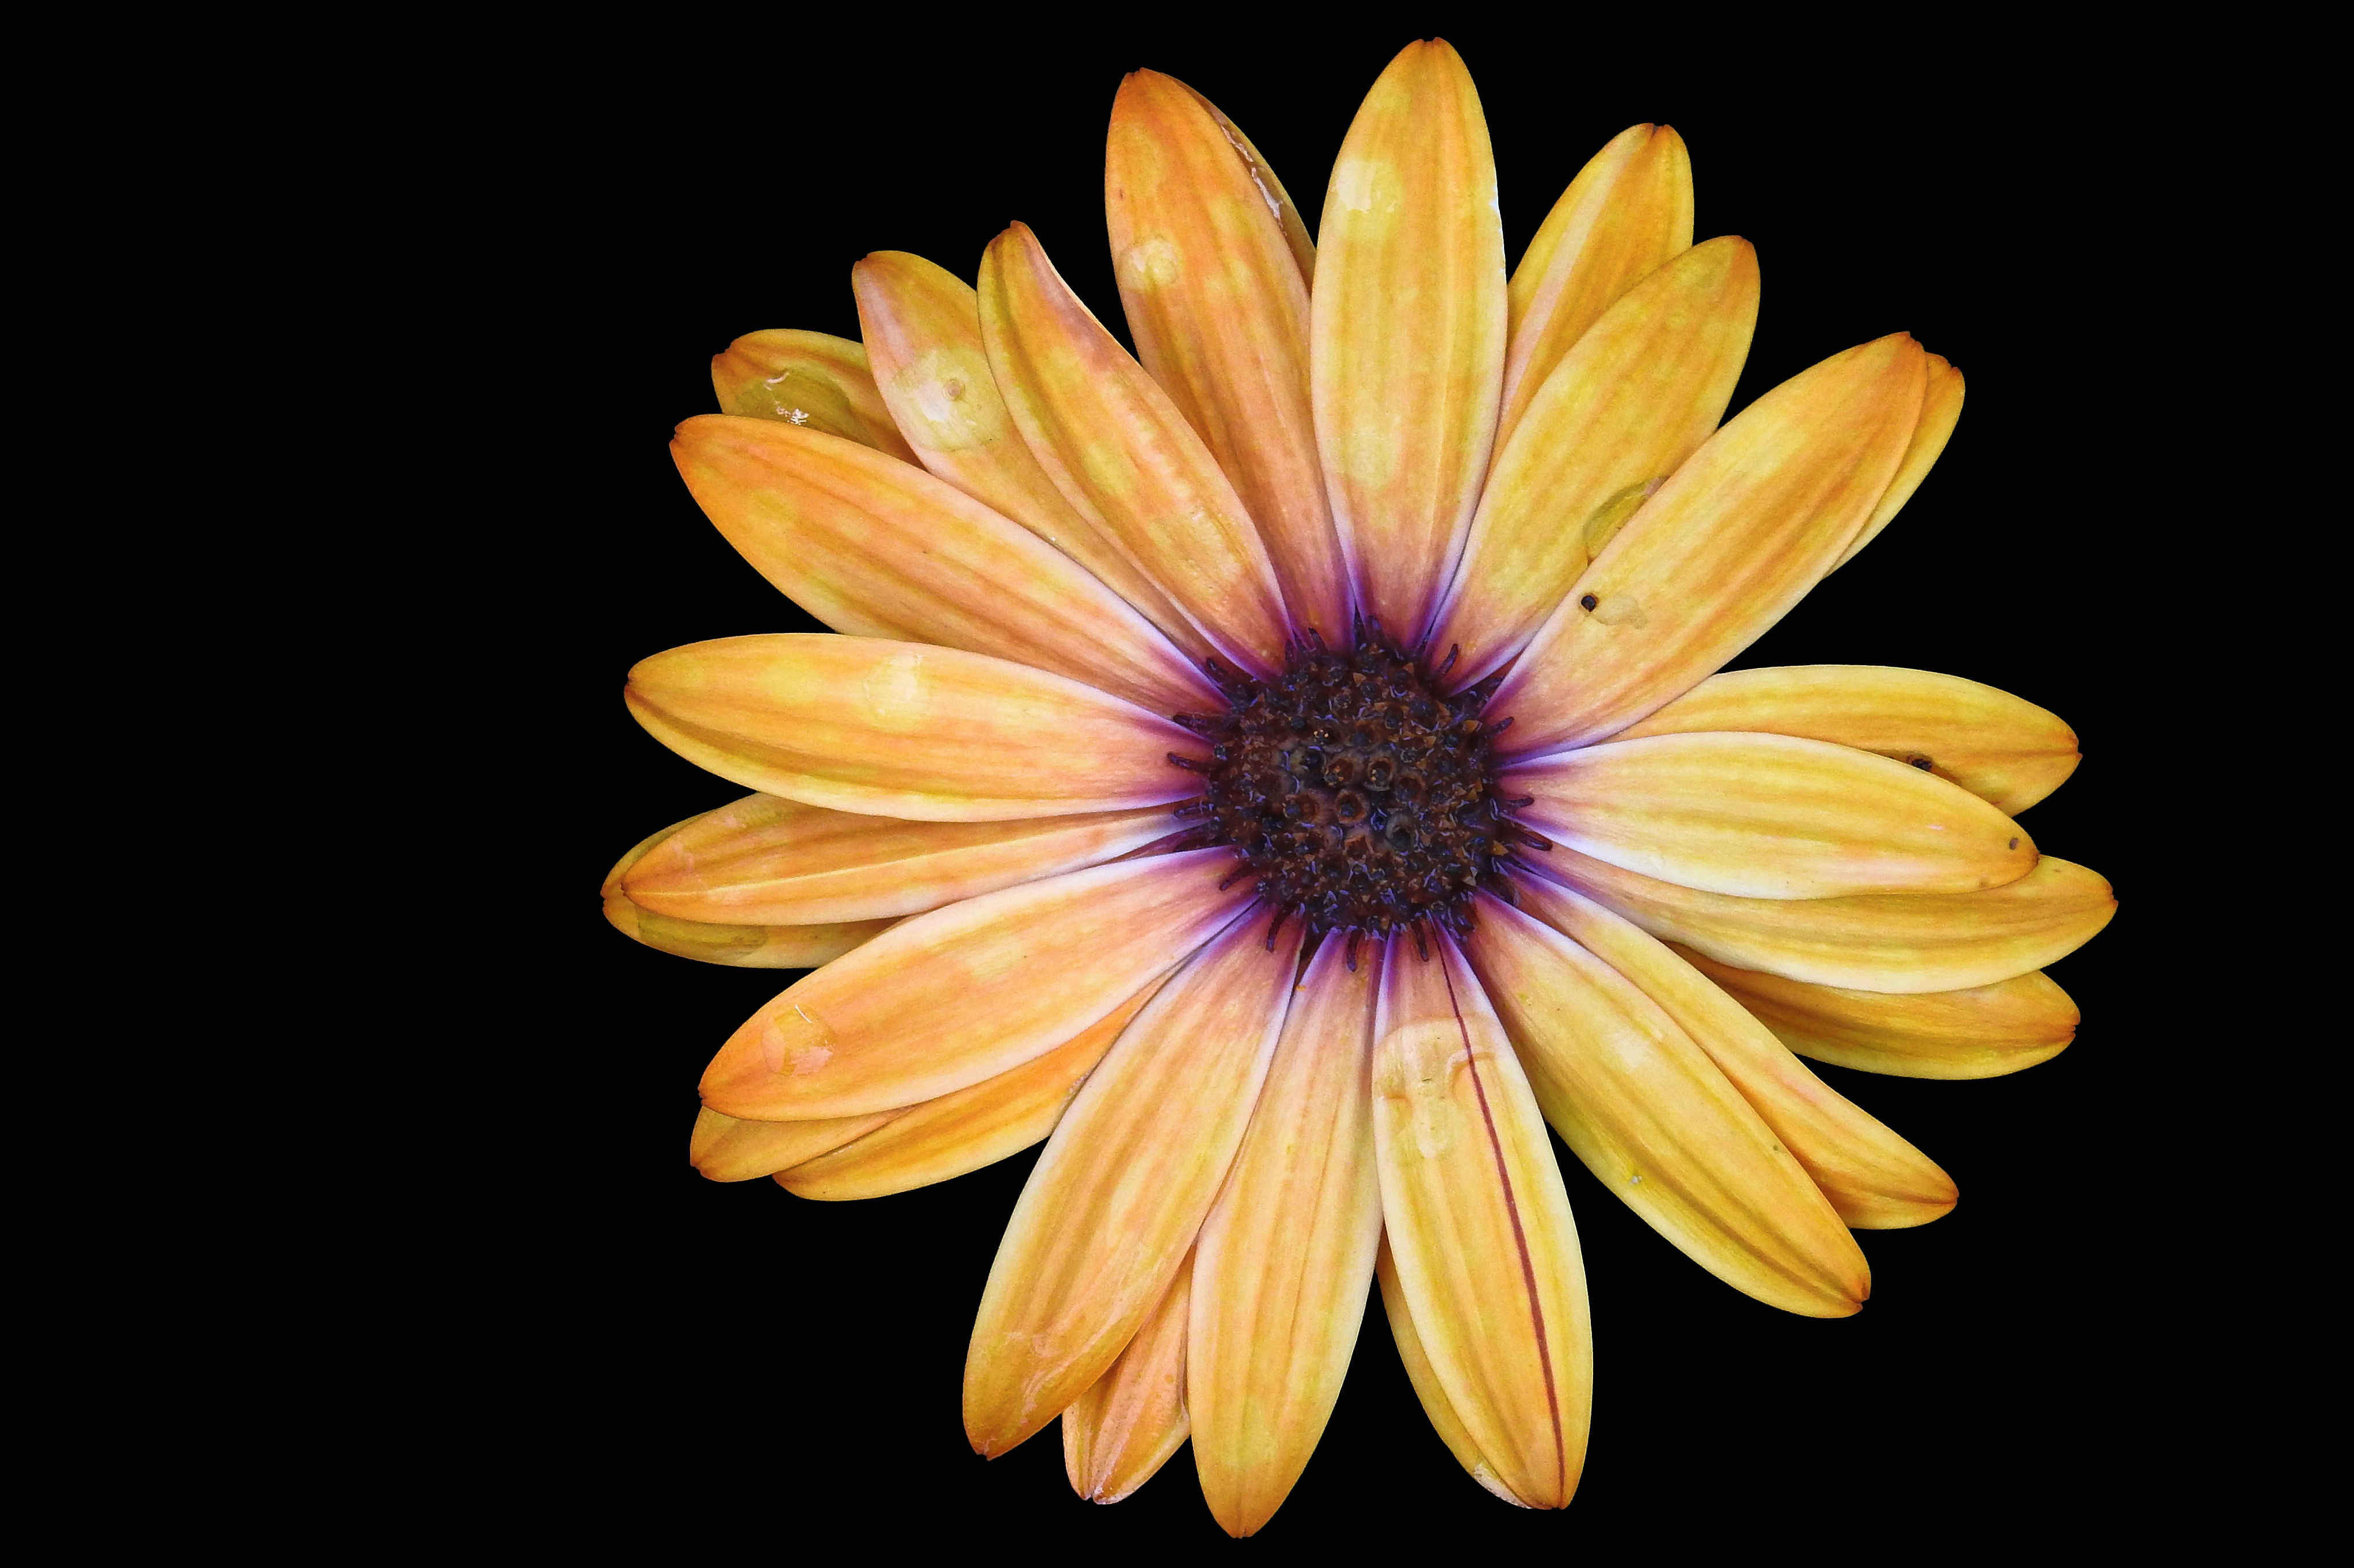
blossom, plant, flower, petal, bloom, yellow, flora, close up, gerbera, macro photography, flowering plant, daisy family, yellow orange, magerite, bornholm, bornholm marguerite, plant stem, land plant, chrysanths